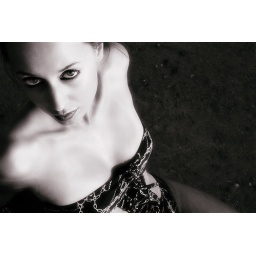
Miss B... black & white in the sea =)